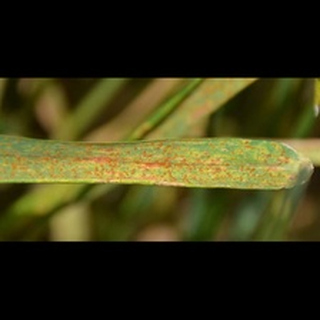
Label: wheat_brown_rust